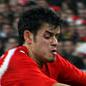
Age: 20